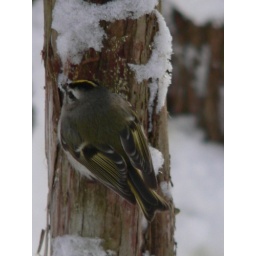
A female golden-crowned kinglet feeds on insects on a spruce tree in Ontario.